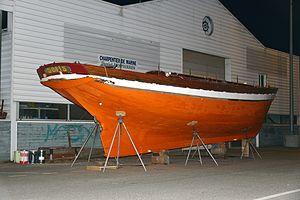
La coque du dundee «